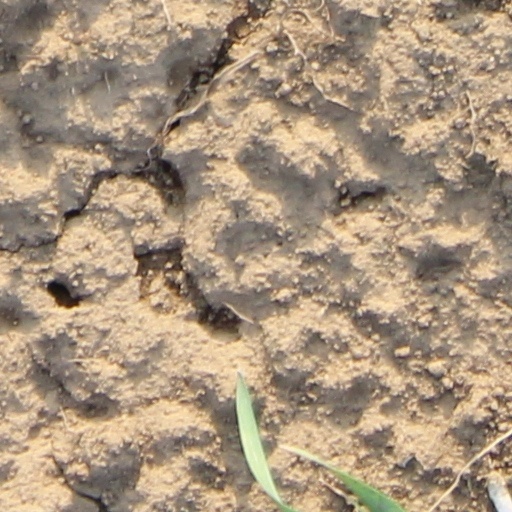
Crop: wheat